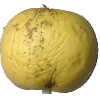
Label: Apple Golden 1